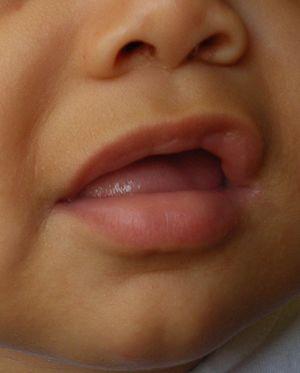
Déglutition infantile
La déglutition atypique est un vestige de la déglutition infantile. La langue s'oppose à tout contact entre les dents supérieures et inférieures : c'est l'interposition linguale entre les arcades dentaires.
L'occlusion dentaire est la manière dont les dents mandibulaires s’engrènent avec les dents maxillaires. L'occlusion dentaire est impliquée dans les fonctions de mastication, de déglutition, de phonation ainsi que dans l'équilibre postural.